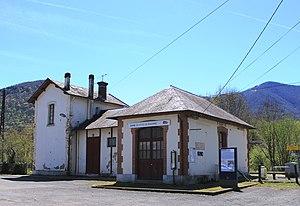
Gare de Saint-Pé-de-Bigorre (Hautes-Pyrénées)
Saint-Pé-de-Bigorre est une commune française située dans le département des Hautes-Pyrénées, en région Occitanie.
La gare de Saint-Pé-de-Bigorre est une gare ferroviaire française de la ligne de Toulouse à Bayonne, située à sur le territoire de la commune de Saint-Pé-de-Bigorre, dans le département des Hautes-Pyrénées, en région Occitanie.
La liste des gares des Hautes-Pyrénées présente les gares ferroviaires et haltes ferroviaires situées dans le département français des Hautes-Pyrénées. Les lignes sur lesquelles elles sont situées et leurs années d'ouverture, ainsi que, le cas échéant, leur année de fermeture, sont également précisées.